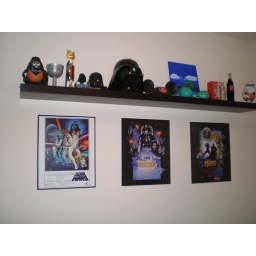
shelf above the futon